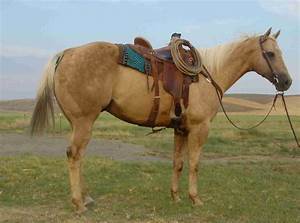
Label: cavallo